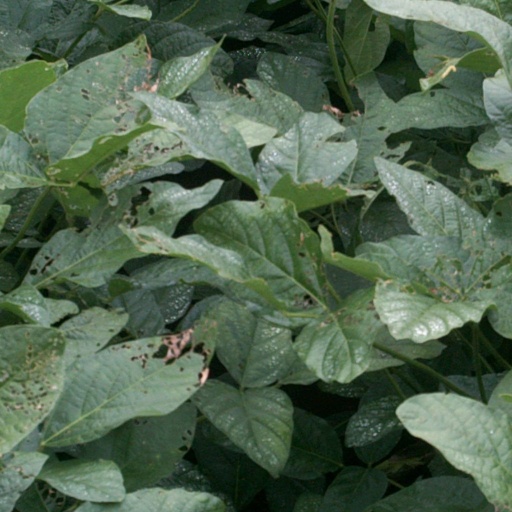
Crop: soybean